Governorate of Dalmatia

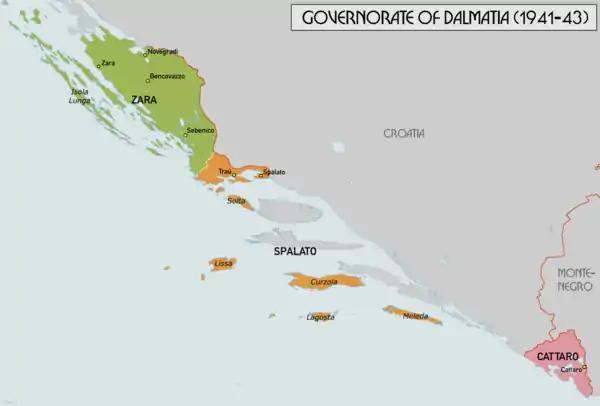
Detailed map of the three Italian provinces of the Governorate of Dalmatia: province of Zara, province of Spalato and province of Cattaro

However, Zara (and the surrounding territory that was the original "Provincia italiana di Zara" until 1941) remained Italian (even if under nominal control and protection of the German Army) until 1945. The city was exposed to bombings between November 1943 and October 1944; the Allies documented 30 bombing raids, while contemporary Italian accounts claim 54; fatalities recorded range from nearly 1,000, up to as many as 4,000 of the city's 20,000 inhabitants and 60% of the city's buildings were fully destroyed.